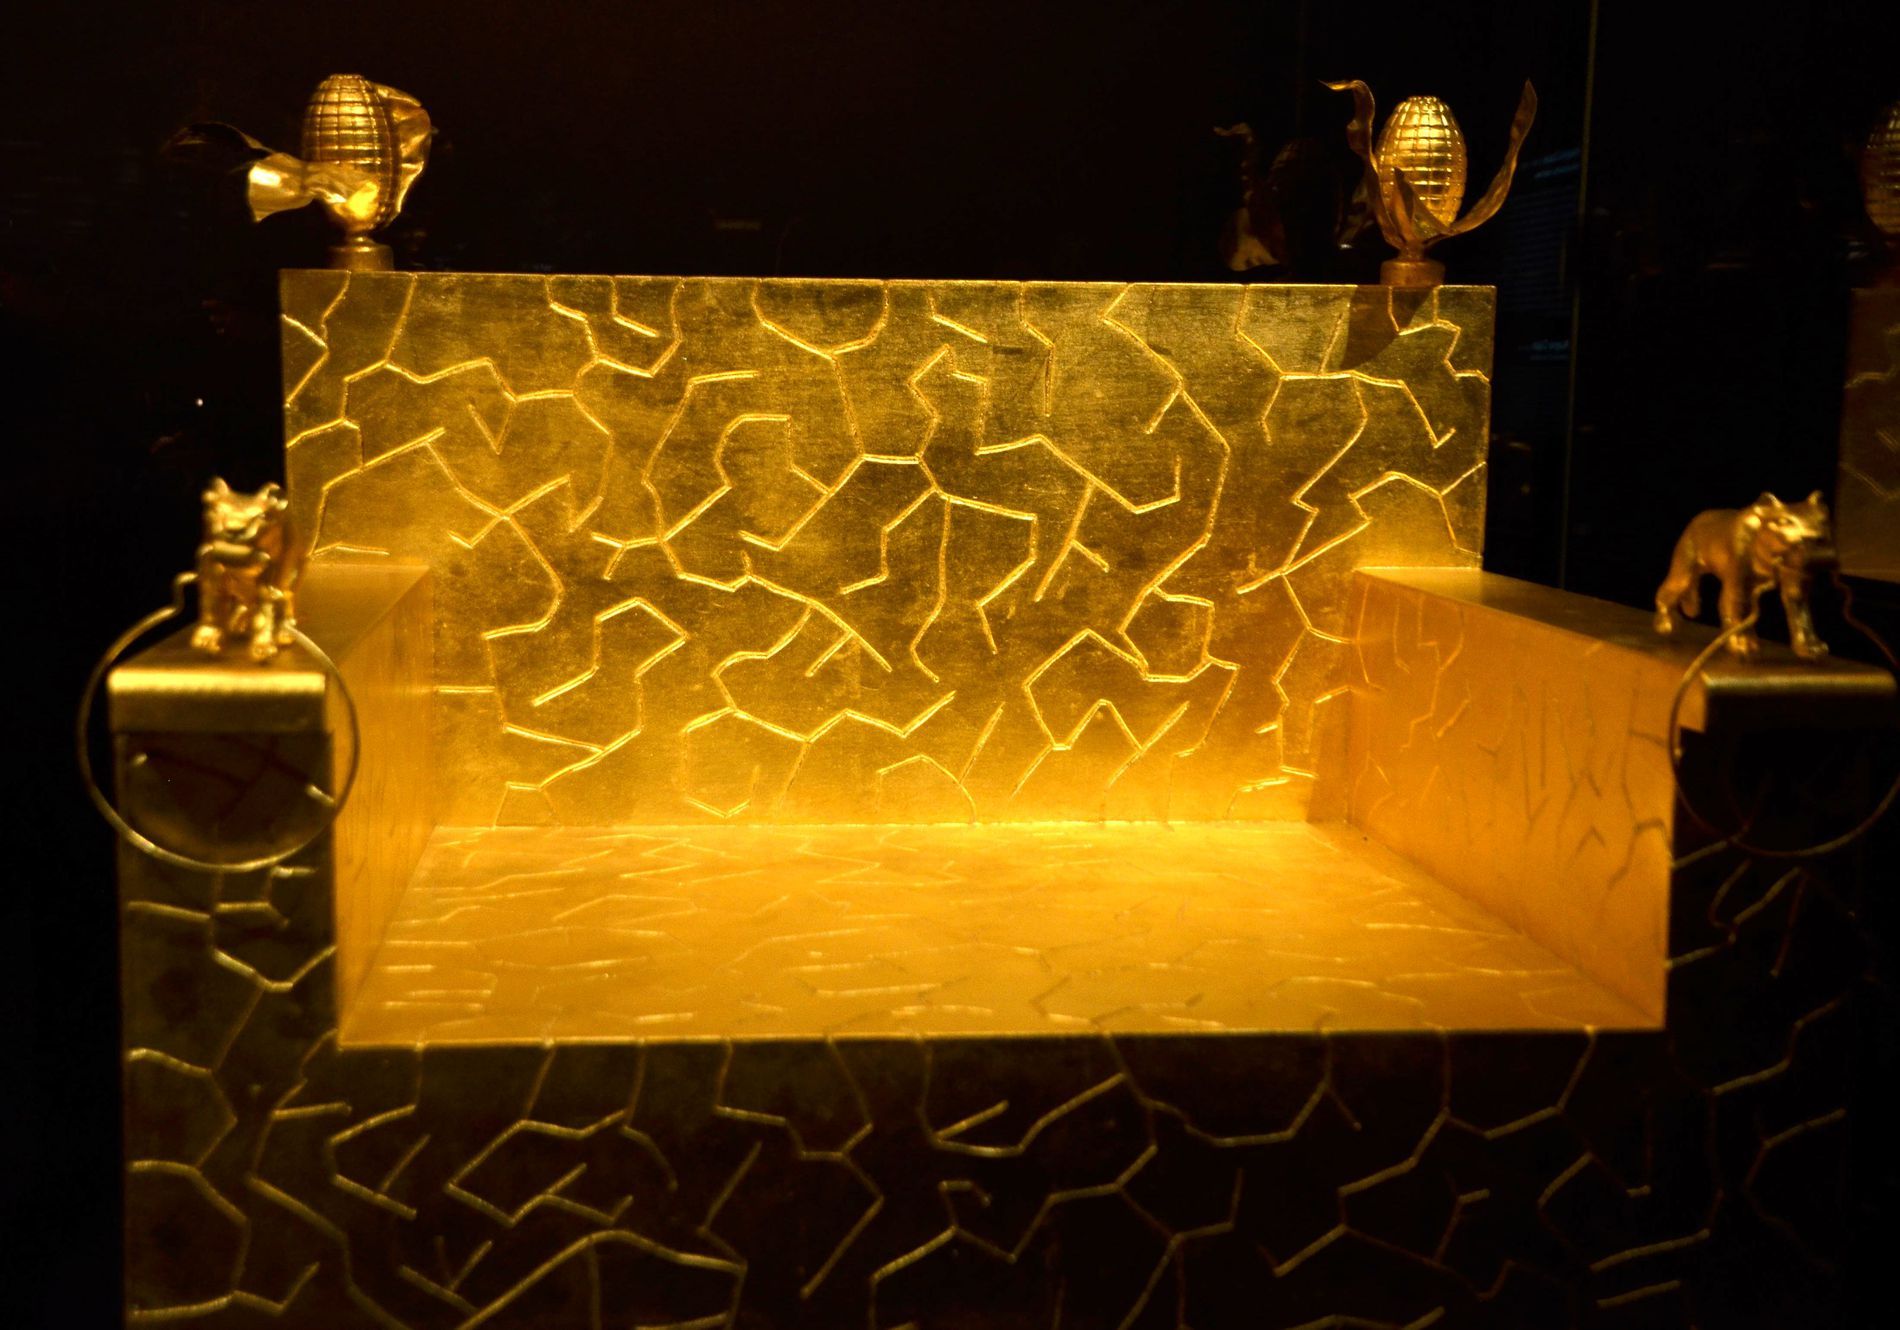
Golden Throne
This image depicts a gleaming, ornate golden throne. The throne is distinguished by four golden sculptures, two as lion figures adorning the armrests, and two as golden winged balls resting on the throne back. The dark black background highlights the throne's golden luster.
A medium-angle shot from the front highlights a gleaming golden throne. Artificial lighting from above focuses on the throne, highlighting its smooth texture and golden decoration. The dark background highlights the throne's gleaming golden color. The golden hue dominates the image, enhancing the rich, luxurious atmosphere.
Labels: Treasure, Furniture, Bathing, Gold, Bathtub, Person, Tub, Animal, Elephant, Mammal, Wildlife, Chair, Throne, Lighting, Couch, Indoors, Architecture, Fountain, Water, Bronze, Black Background, sculpture
Camera: NIKON CORPORATION NIKON D7000
Aperture: F4
Exposure: 1/100 sec
ISO: 500
Focal length: 31.0 mm